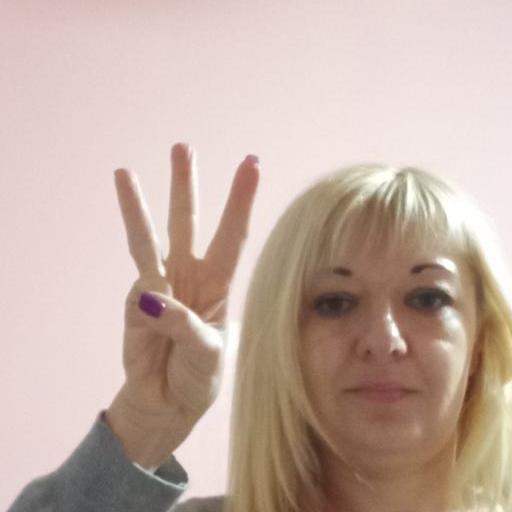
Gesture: three